2019–20 Australian bushfire season

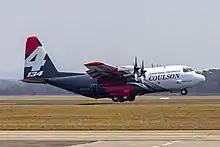
Coulson Aviation Lockheed EC-130Q Hercules N134CG 'Zeus' which crashed on 23 January 2020, seen here at HMAS "Albatross" in December 2019.

On 19 December, the fire continued east towards the Hume Highway (resulting in its closure for several hours), impacting the township of Yanderra. Over the following days as the fire continued to progress to the south east, both and were threatened by the fire.